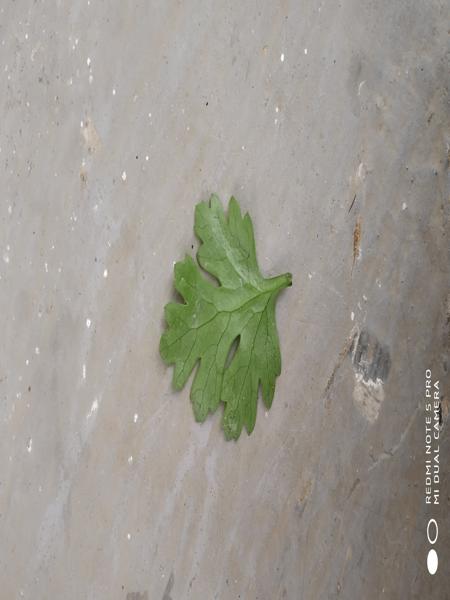
Plant: Coriender